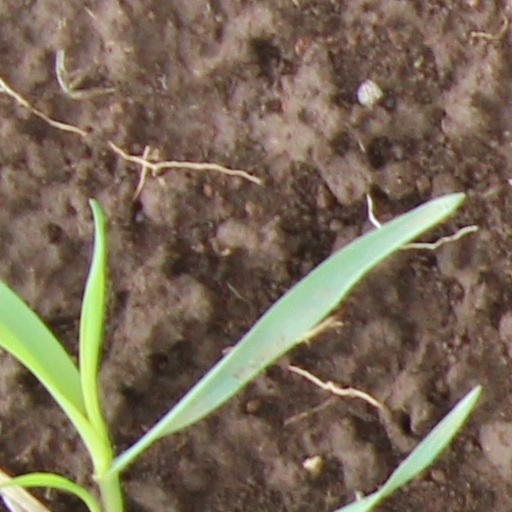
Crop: wheat